Kushimoto Ōkyo Rosetsu Art Museum

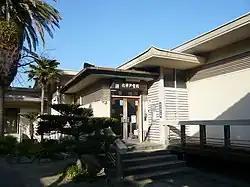

The is an art museum in Kushimoto, Wakayama Prefecture, Japan. The museum opened on the grounds of in 1961 and comprises five exhibition rooms in two single-story reinforced concrete buildings. The collection includes a series of fifty-five painted panels by Maruyama Ōkyo and Nagasawa Rosetsu (among them, the "Dragon" and "Tiger Fusuma") that have been designated an Important Cultural Property; ninety-six paintings and calligraphic works by artists including Kanō Sansetsu, Kanō Tan'yū, Hakuin Ekaku, Itō Jakuchū, and Mu'an, passed down as temple treasures of Muryō-ji; more recent paintings and sculptures, including works by and ; and 1,584 archaeological artefacts from the that include Jōmon and Yayoi ceramics.